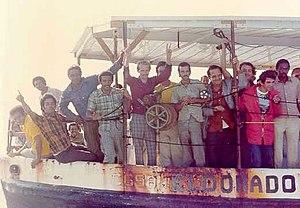
La dissidence cubaine est un mouvement politique à Cuba dont le but est de remplacer le régime castriste par une organisation politique plus démocratique. Selon Human Rights Watch, le gouvernement cubain réprime presque toutes les formes de dissentiment politique.
L’histoire de Cuba n'est connue de façon assez précise qu'à partir du début de la colonisation espagnole. Dans l'état actuel de nos connaissances, elle ne commence réellement qu'avec l'arrivée, le 27 octobre 1492, de Christophe Colomb, qui aperçoit l'île de Cuba et y débarque lors de son premier voyage et la revendique au nom de l'Espagne. Avant cela on parle de l'ère précolombienne. Cuba, la plus grande des îles des Caraïbes, est alors peuplée par les Taïnos et Ciboneys : elle intègre par la suite l'empire espagnol, sous l'égide du gouverneur de La Havane. En 1762 la ville est brièvement occupée par les Britanniques avant d'être échangée contre la Floride lors de la guerre de Sept Ans. Une série de rébellions, au XIXᵉ siècle manque de renverser le pouvoir colonial espagnol, mais accroît les tensions entre l'Espagne et les États-Unis, ce qui aboutit à la guerre hispano-américaine et conduit finalement à l'indépendance de Cuba en 1902.
Cuba, en forme longue la république de Cuba, est un État insulaire des Caraïbes formé de l'île de Cuba, de l'île de la Jeunesse et de 4 095 cayes et Îlots. Il est situé à l'ouest des grandes Antilles, à la confluence de la mer des Caraïbes, du golfe du Mexique et de l'océan Atlantique ; au nord-est des Îles Caïmans ; au nord-nord-ouest de la Jamaïque ; à l'est du Mexique ; au sud-sud-est de la péninsule de Floride ; au sud-ouest des Bahamas ; à l'ouest d'Haïti et des îles Turques-et-Caïques.
L'exode de Mariel a lieu, en pleine guerre froide, entre le 5 avril et le 31 octobre 1980. Le régime de Fidel Castro expulse près de 125 000 Cubains qui sont considérés comme contrerévolutionnaires. Ils embarquent au port de Mariel, à environ 40 kilomètres à l'ouest de La Havane, en direction des côtes de Floride.
Cet article concerne l'histoire de la ville de Miami en Floride, aux États-Unis.
L'anarchisme à Cuba en tant que mouvement social a tenu une place importante dans la classe ouvrière lors des XIXᵉ et XXᵉ siècles. Le mouvement se renforce après l'abolition de l'esclavage en 1886, jusqu'à sa répression d'abord en 1925 par le président Gerardo Machado et ensuite par le gouvernement marxiste de Fidel Castro après la révolution cubaine à la fin des années 1950. L'anarchisme cubain a principalement pris la forme d'anarcho-communisme et, plus tard, d'anarcho-syndicalisme. L'anarchisme a plus d'influence que le marxisme dans le mouvement ouvrier latino-américain et par extension le mouvement ouvrier cubain lui-même d'avant la révolution. Par la suite, le mouvement anarchiste, victime de la répression, subit les conséquences de l’exil de nombreux militants cubains, notamment vers les États-Unis où apparaissent de nombreux groupes anarchistes cubains.